Leigh, New Zealand

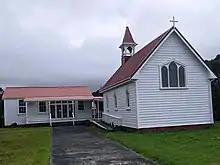
St Michaels and All Angels Anglican Church

The Leigh district provides several venues for rugby, golf, touch rugby, football and other sports. The Rodney district's rugby team, the "Rodney Rams", is based at Whangateau with clubrooms at Whangateau Reserve. The reserve is also used for local touch rugby tournaments.